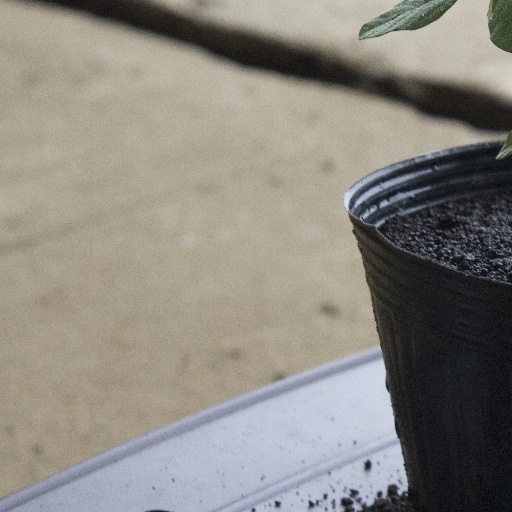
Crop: soybean